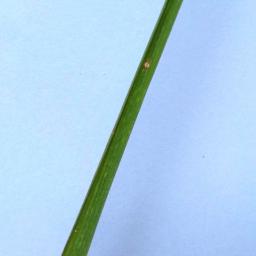
Label: Rice___Leaf_Blast